Kigali Independent University

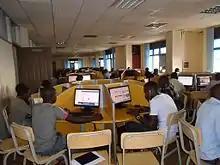
ULK Digital Library

The School Academic Programmes aim at providing students with education and training respectively in Sociology, Population Studies (Demography) and Administrative Sciences.